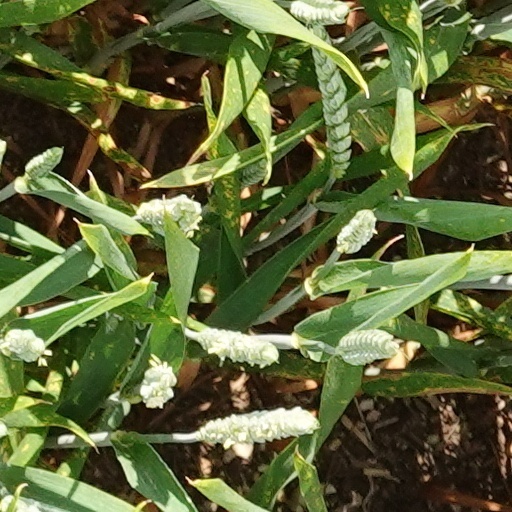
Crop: wheat